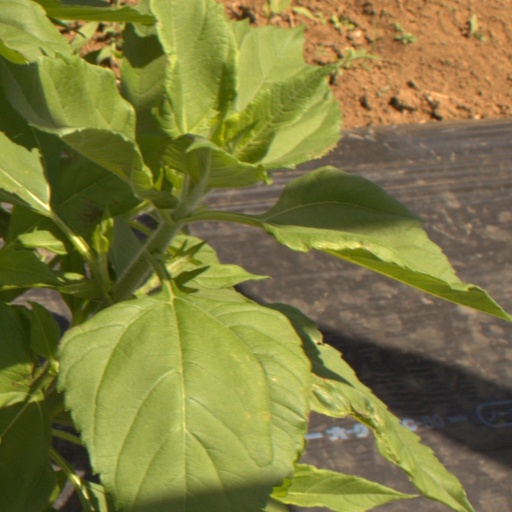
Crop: Jerusalem artichoke